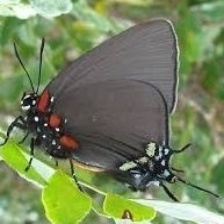
Species: GREEN CELLED CATTLEHEART